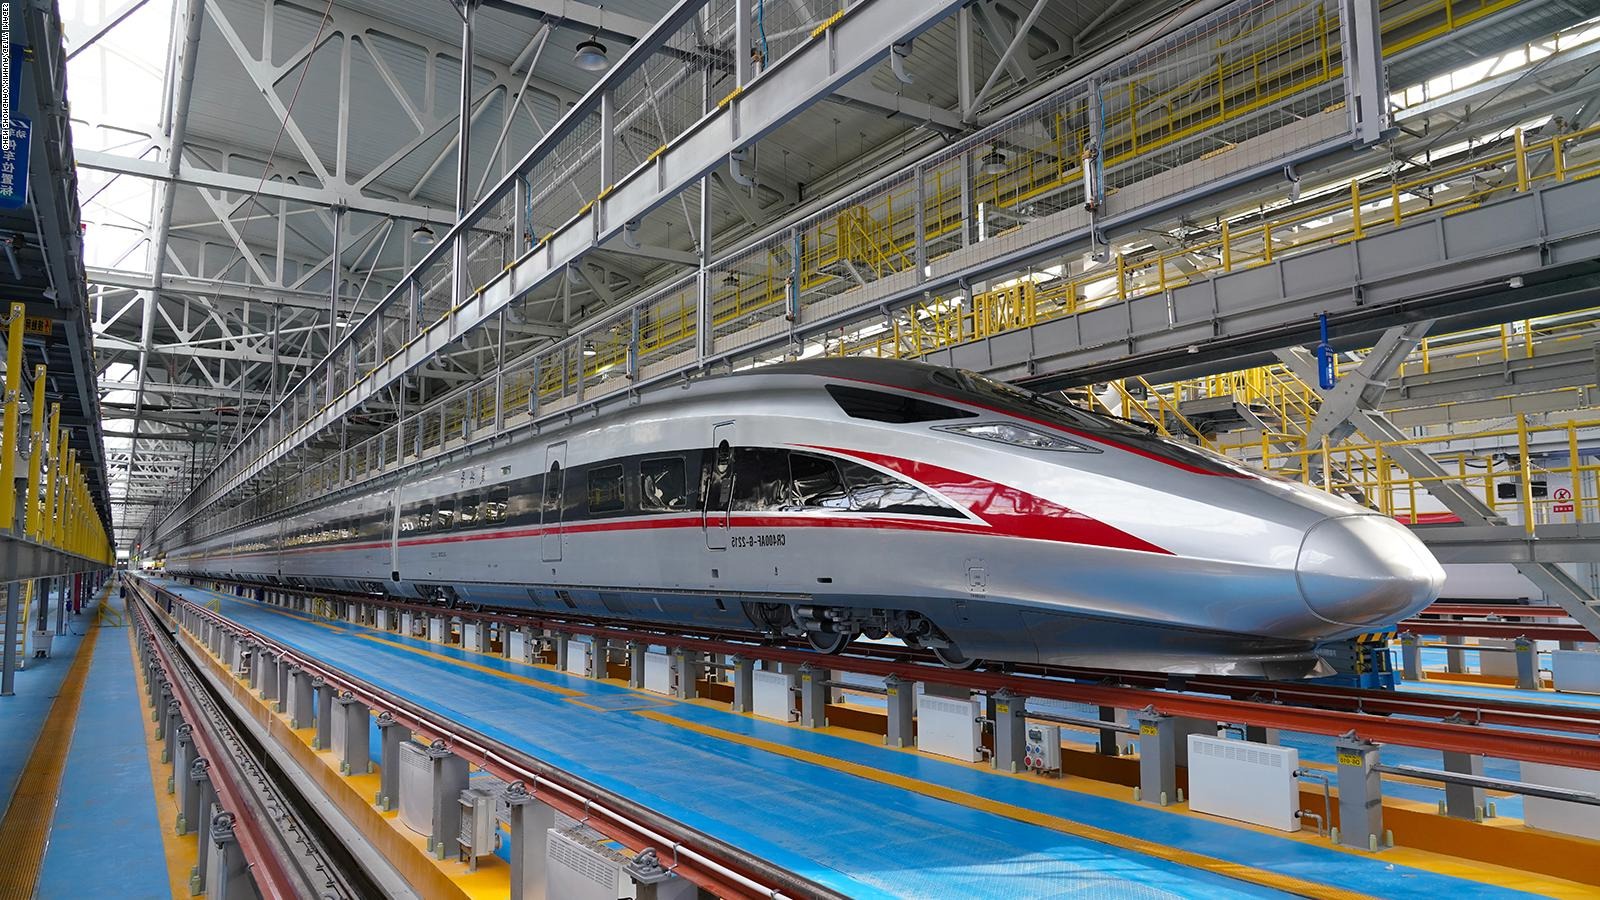
Vehicle type: Trains